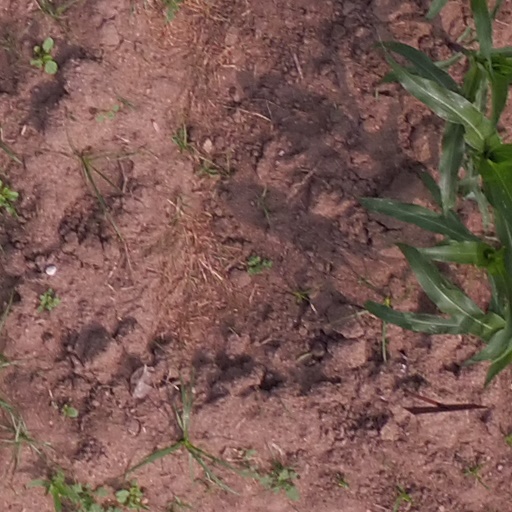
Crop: maize; corn